Cuthbert Bradley

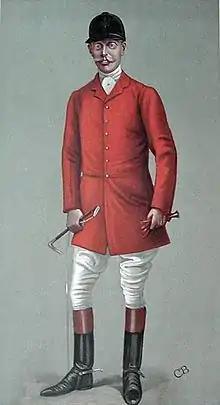
Tommy Burns, 1900 "Vanity Fair" illustration

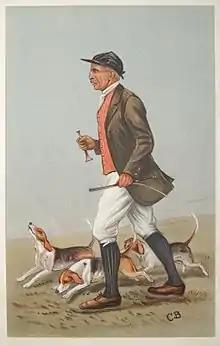
John Otho Paget, 1902 "Vanity Fair" illustration

Cuthbert Bradley was the eldest son of The Reverend Edward Bradley (1827 – 1889), who wrote under the pen name, 'Cuthbert Bede'. He graduated from King's College London, where he studied architecture.